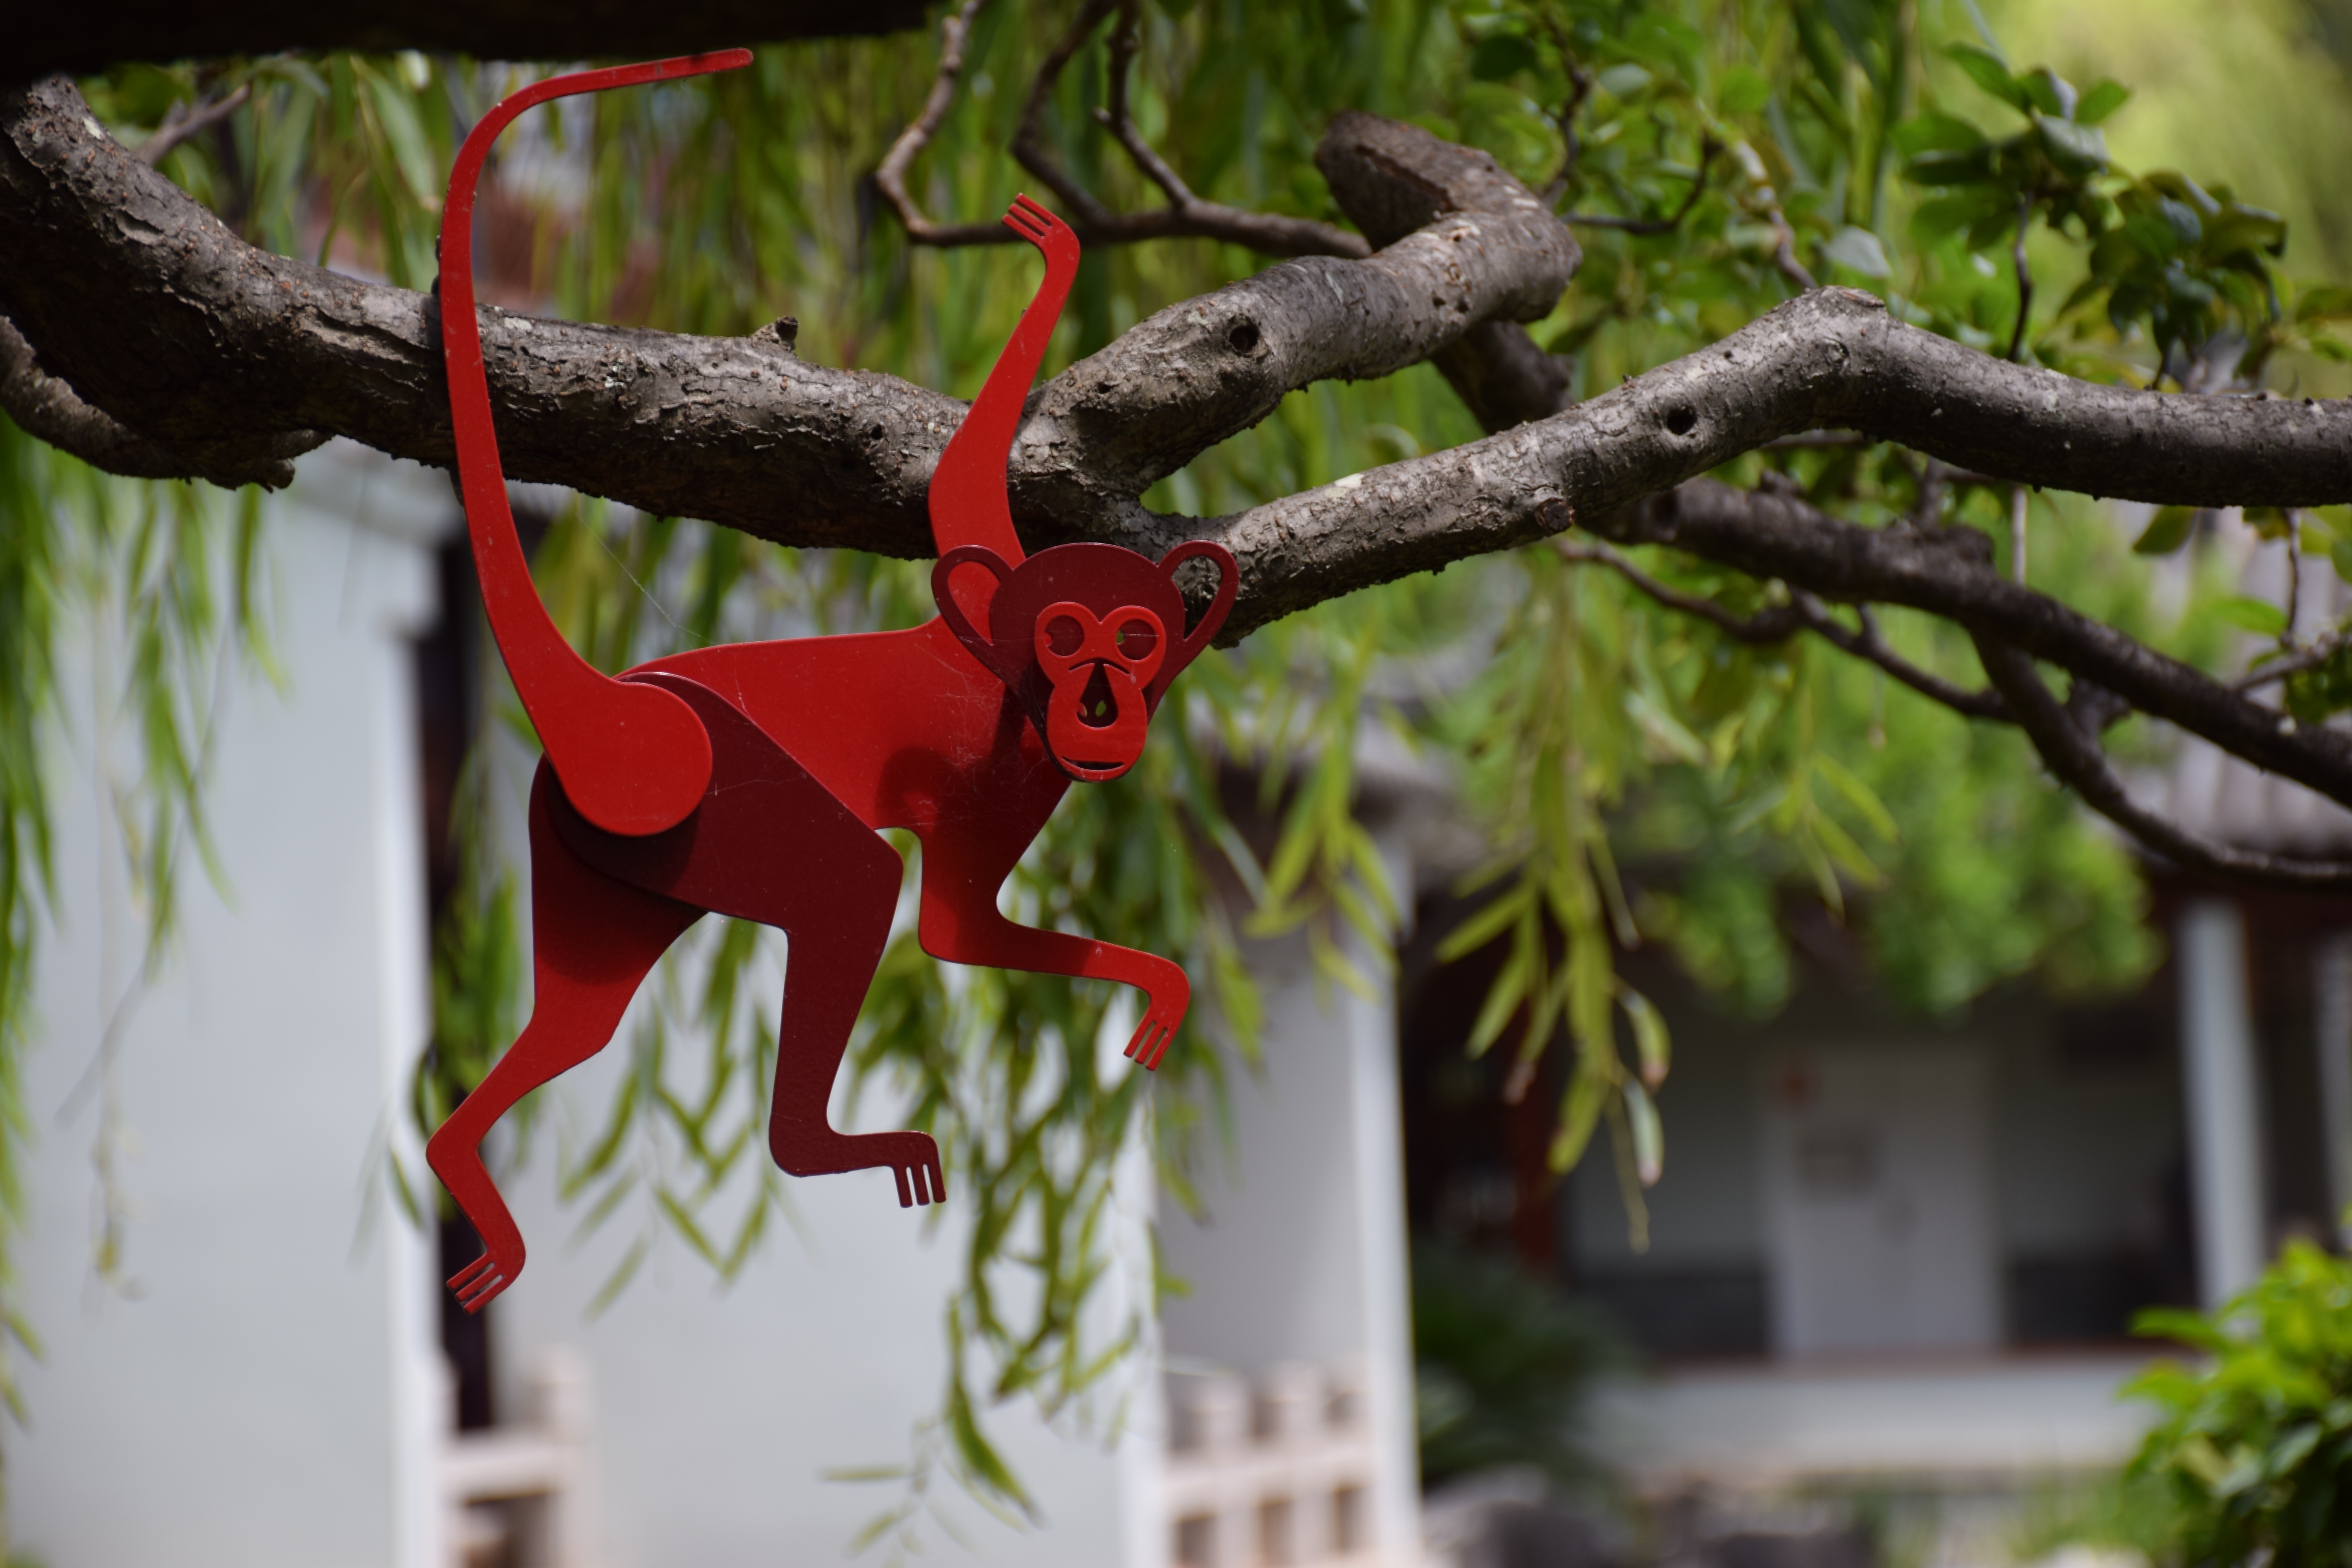
tree, branch, plant, flower, green, red, jungle, monkey, flora, art, chinese new year, the year of the monkey